All In (2018)

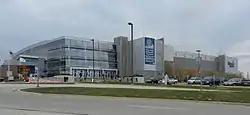
The inaugural All In was held at the Sears Centre Arena (renamed Now Arena in 2020) in the Chicago suburb of Hoffman Estates, Illinois.

On December 31, 2017, Cody and The Young Bucks announced on the Bucks' YouTube channel, "Being The Elite", that they were looking at different venues to hold the event. It was later reported by "Pro Wrestling Insider" that the event was set to be held in Chicago. On January 10, 2018, it was announced that the event would take place on September 1, titled All In. On March 5, All In's venue was revealed as the Sears Centre Arena located in the Chicago suburb of Hoffman Estates, Illinois. Over the coming weeks, independent wrestlers would be announced to take part in the show, including Penta El Zero, Rey Fénix, Kazuchika Okada, Deonna Purrazzo (though she would later be removed after signing with WWE), Tessa Blanchard, Jay Lethal, Chelsea Green, Marty Scurll, and Hangman Page. Additionally, it was announced that to coincide with the event, Conrad Thompson would hold Starrcast, a fan convention which would feature numerous wrestlers and wrestling and podcast personalities including Jeff Jarrett, Eric Bischoff, Bruce Prichard, Diamond Dallas Page, and Macaulay Culkin. During the All In press conference on May 13, it was announced that Rey Mysterio and NWA Worlds Heavyweight Champion Nick Aldis would be taking part in the event.